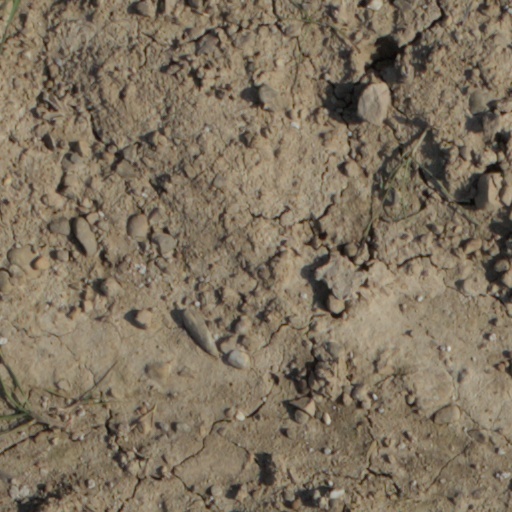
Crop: wheat